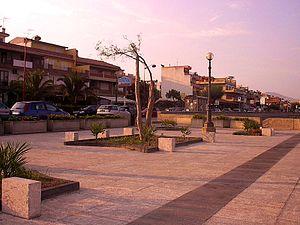
Une des nombreuses places de la promenade de Santa Teresa di Riva (Messina, Sicile, Italie) Italiano: Una delle piazzette del lungomare di Santa Teresa di Riva (Messina, Sicilia, Italia)